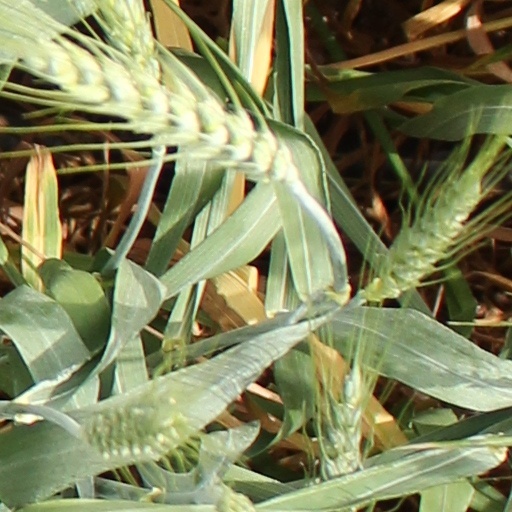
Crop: wheat